2017 UCF Knights football team

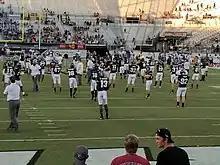
UCF football players, wearing black jerseys, going though warmups

Entering the game ranked number one in scoring offense in the nation while facing the worst scoring defense in the nation, the Knights were 33.5 point favorites. The Knights ended up scoring nine touchdowns, including one interception returned for a touchdown and one punt return returned for a touchdown. The 63 points the Knights scored were the most since 2001, when they beat Liberty University 63–0. The Knights also put up 603 yards of offense, making it the first time since 1998 that UCF has put up more than 500 yards of offense in three straight games. With the win, the Knights improved to 5–0 for the first time in program history since moving up to Division I football, and the first time since 1988.